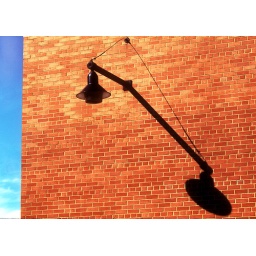
All in all you're just another lamp in the wall